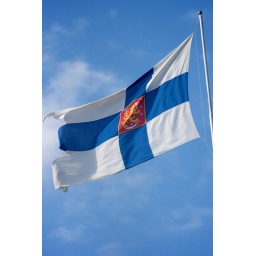
14.6.2009: flying from one of the military houses on Suomenlnna Island near Helsinki.